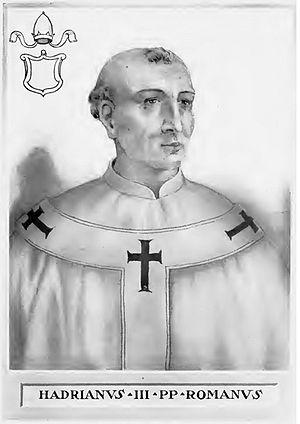
Saint Adrien III, est né à Rome à une date inconnue. Il succède à Marin Iᵉʳ en tant que 109ᵉ pape de l'Église catholique du 17 mai 884 jusqu'à sa mort, en septembre 885 à San Cesario sul Panaro en Italie. Son successeur sera Étienne V. Il est enterré dans l'abbaye de Nonantola. Sa canonisation est confirmée par le pape Léon XIII en 1891. Sa fête est le 8 juillet.
Cette page dresse une liste de personnalités mortes au cours de l'année 885 :